Under the Skin (2013 film)

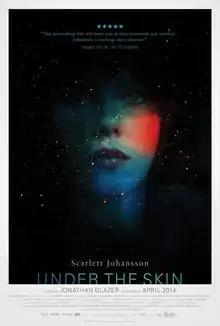
Theatrical release poster

Under the Skin is a 2013 science fiction film directed by Jonathan Glazer and written by Glazer and Walter Campbell, based on the 2000 novel by Michel Faber. It stars Scarlett Johansson as a female extraterrestrial disguised as a woman who preys on lone men in Scotland. The film premiered at Telluride Film Festival on 29 August 2013. It was released in the United Kingdom on 14 March 2014, and in other territories later in the year.